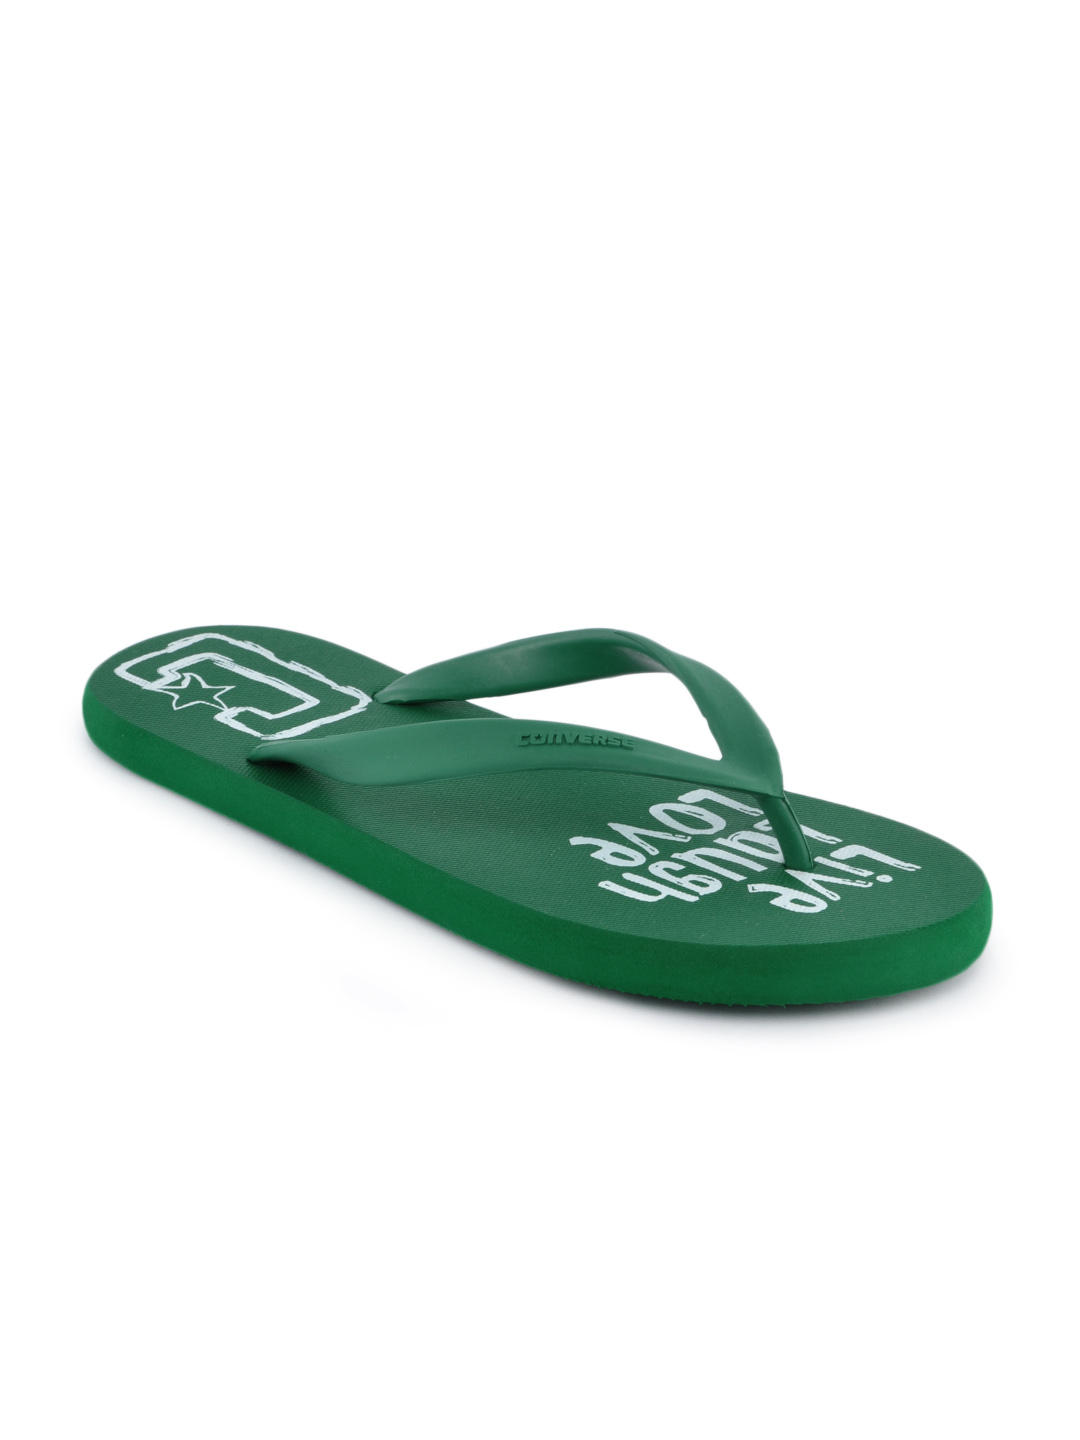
Converse Unisex Green Live
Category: Footwear / Flip Flops / Flip Flops
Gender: Unisex
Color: Green
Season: Summer 2012
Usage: Casual